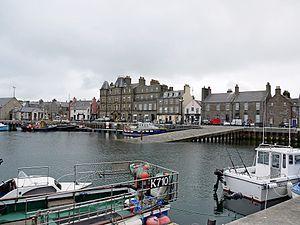
Centre-ville de Kirkwall vu du port de pêche.
Les Orcades, en anglais Orkney, en gaélique écossais Arcaibh, sont un archipel subarctique situé au nord de l'Écosse à 16 km de la côte de Caithness. Cet archipel compte 67 îles légèrement vallonnées, dont 16 seulement sont habitées. Les quelque 20 000 Orcadiens vivent pour la plupart sur l'île principale, Mainland, d'une superficie de 523,25 km², dans les villes de Kirkwall et Stromness.